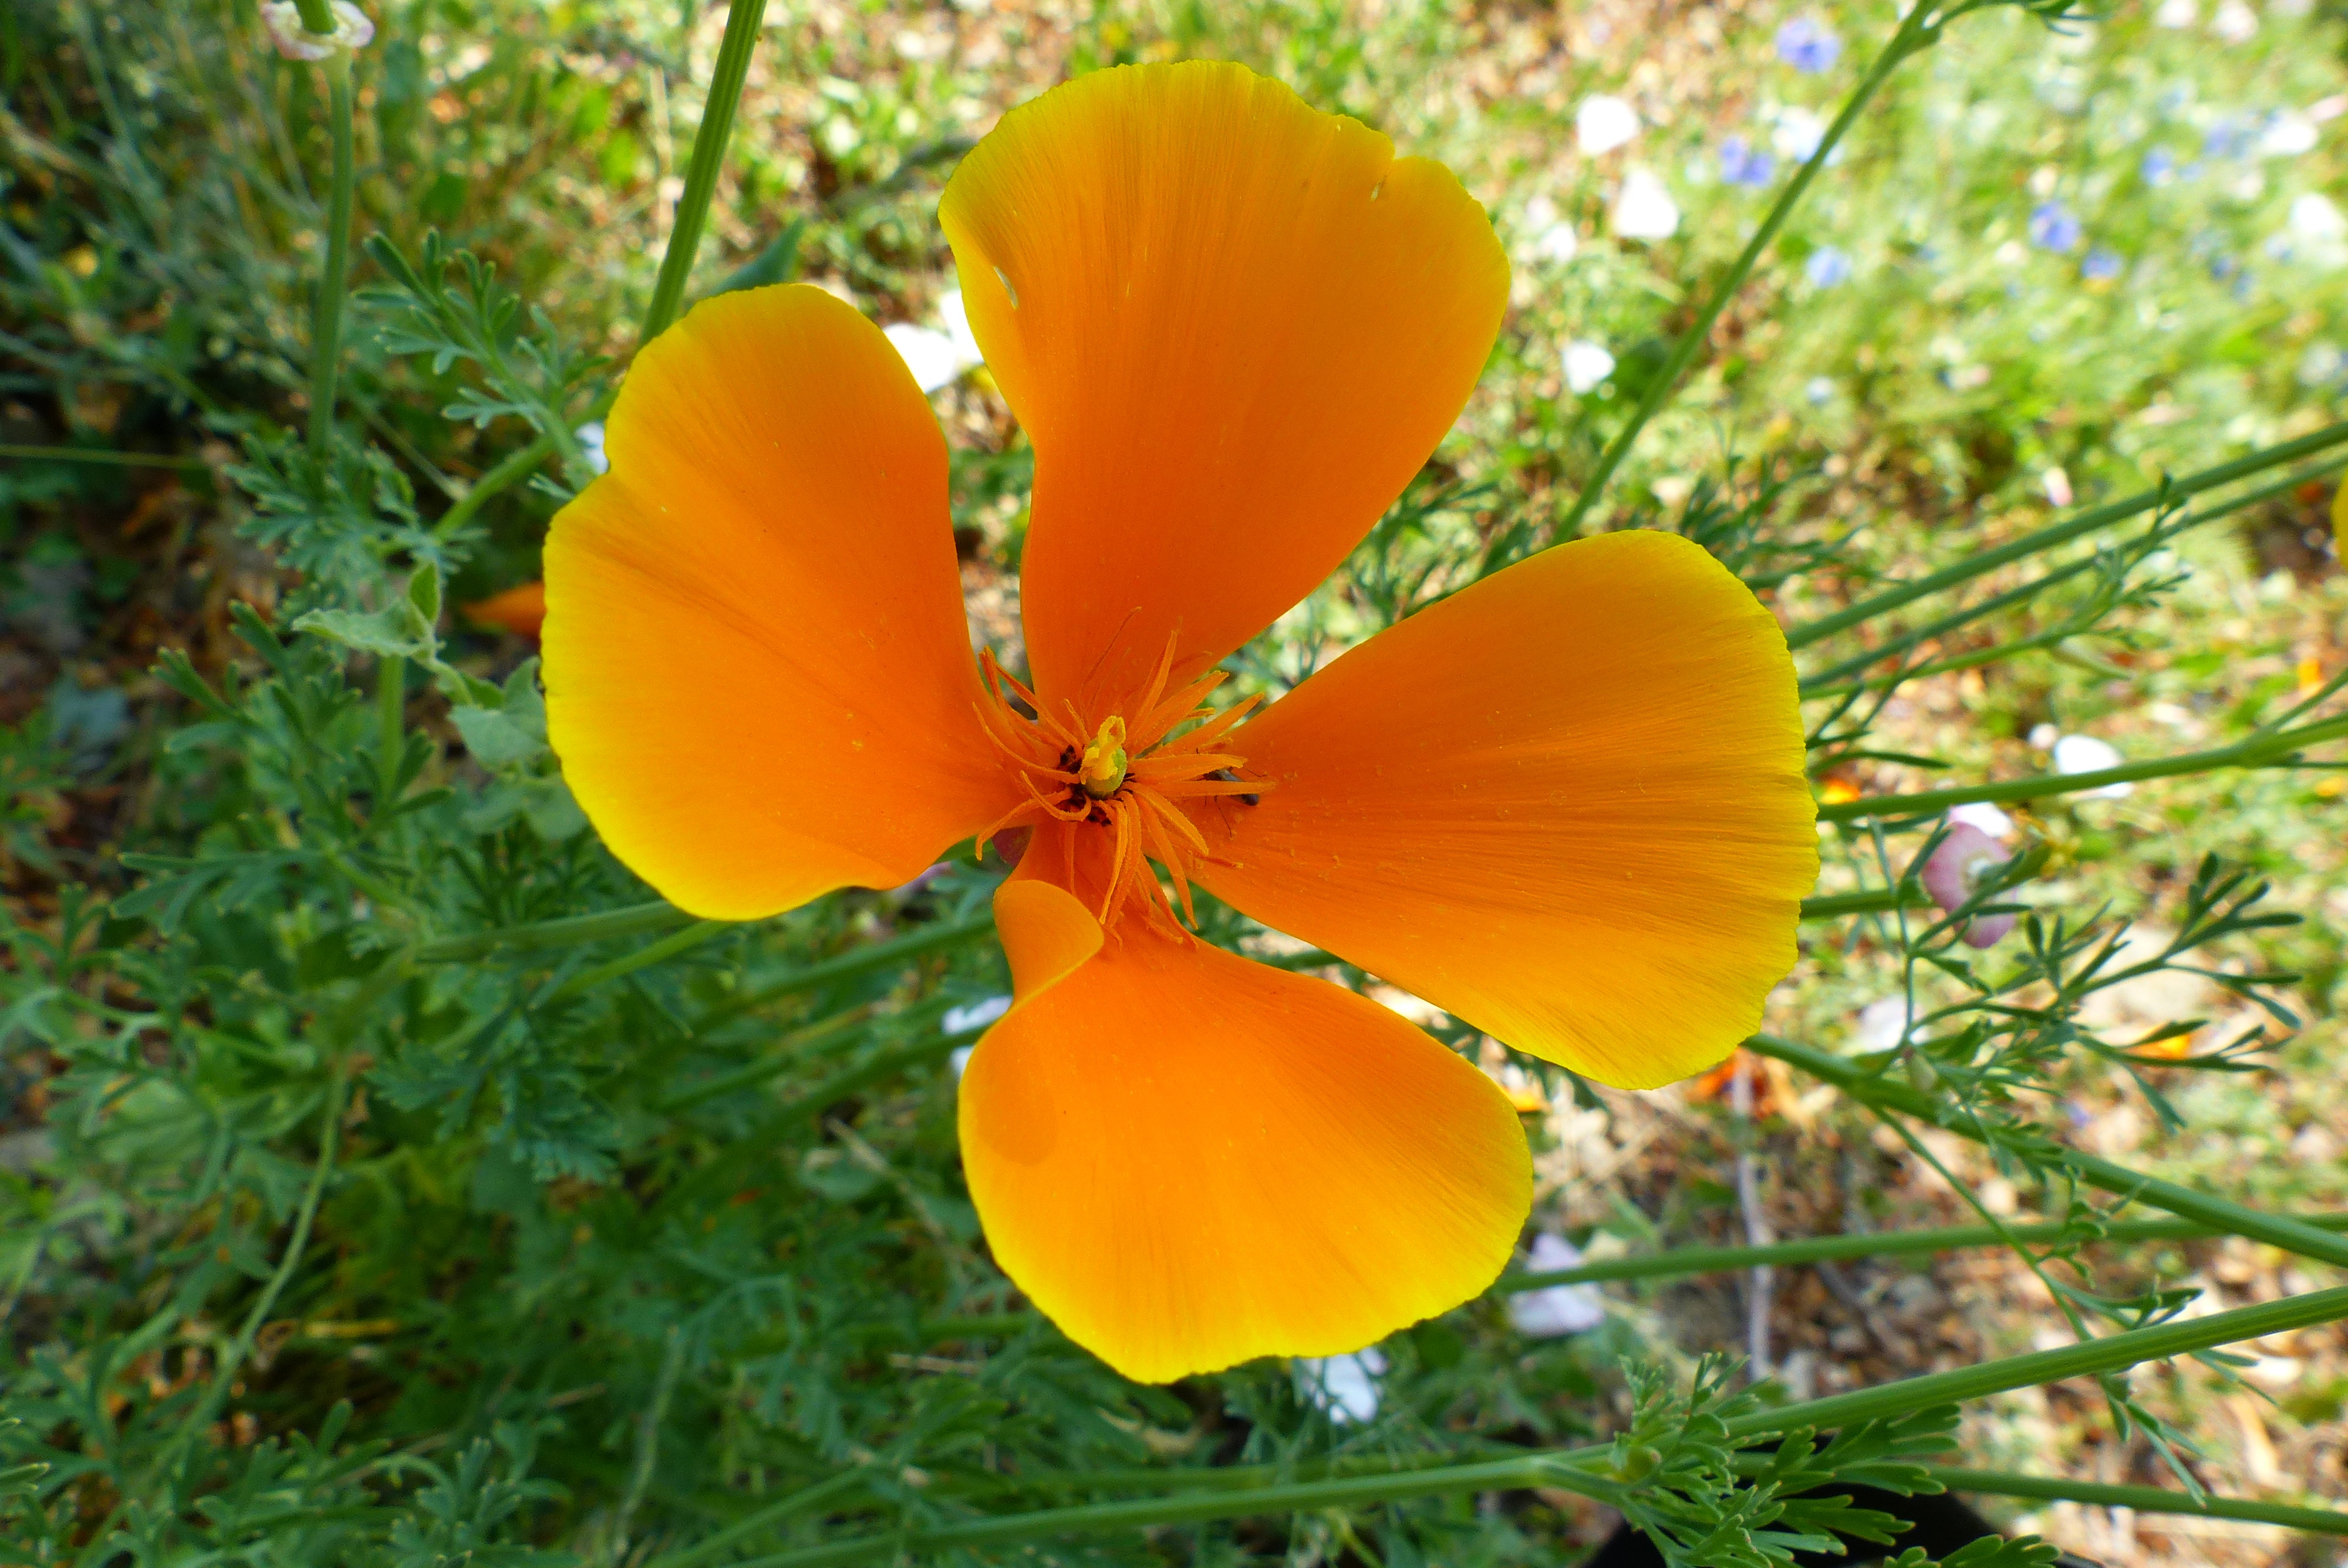
nature, plant, meadow, leaf, flower, petal, macro, botany, yellow, flora, wildflower, wild flowers, poppy, flowering, macro photography, blossomed, flowering plant, brightly colored, eschscholzia californica, color orange, land plant